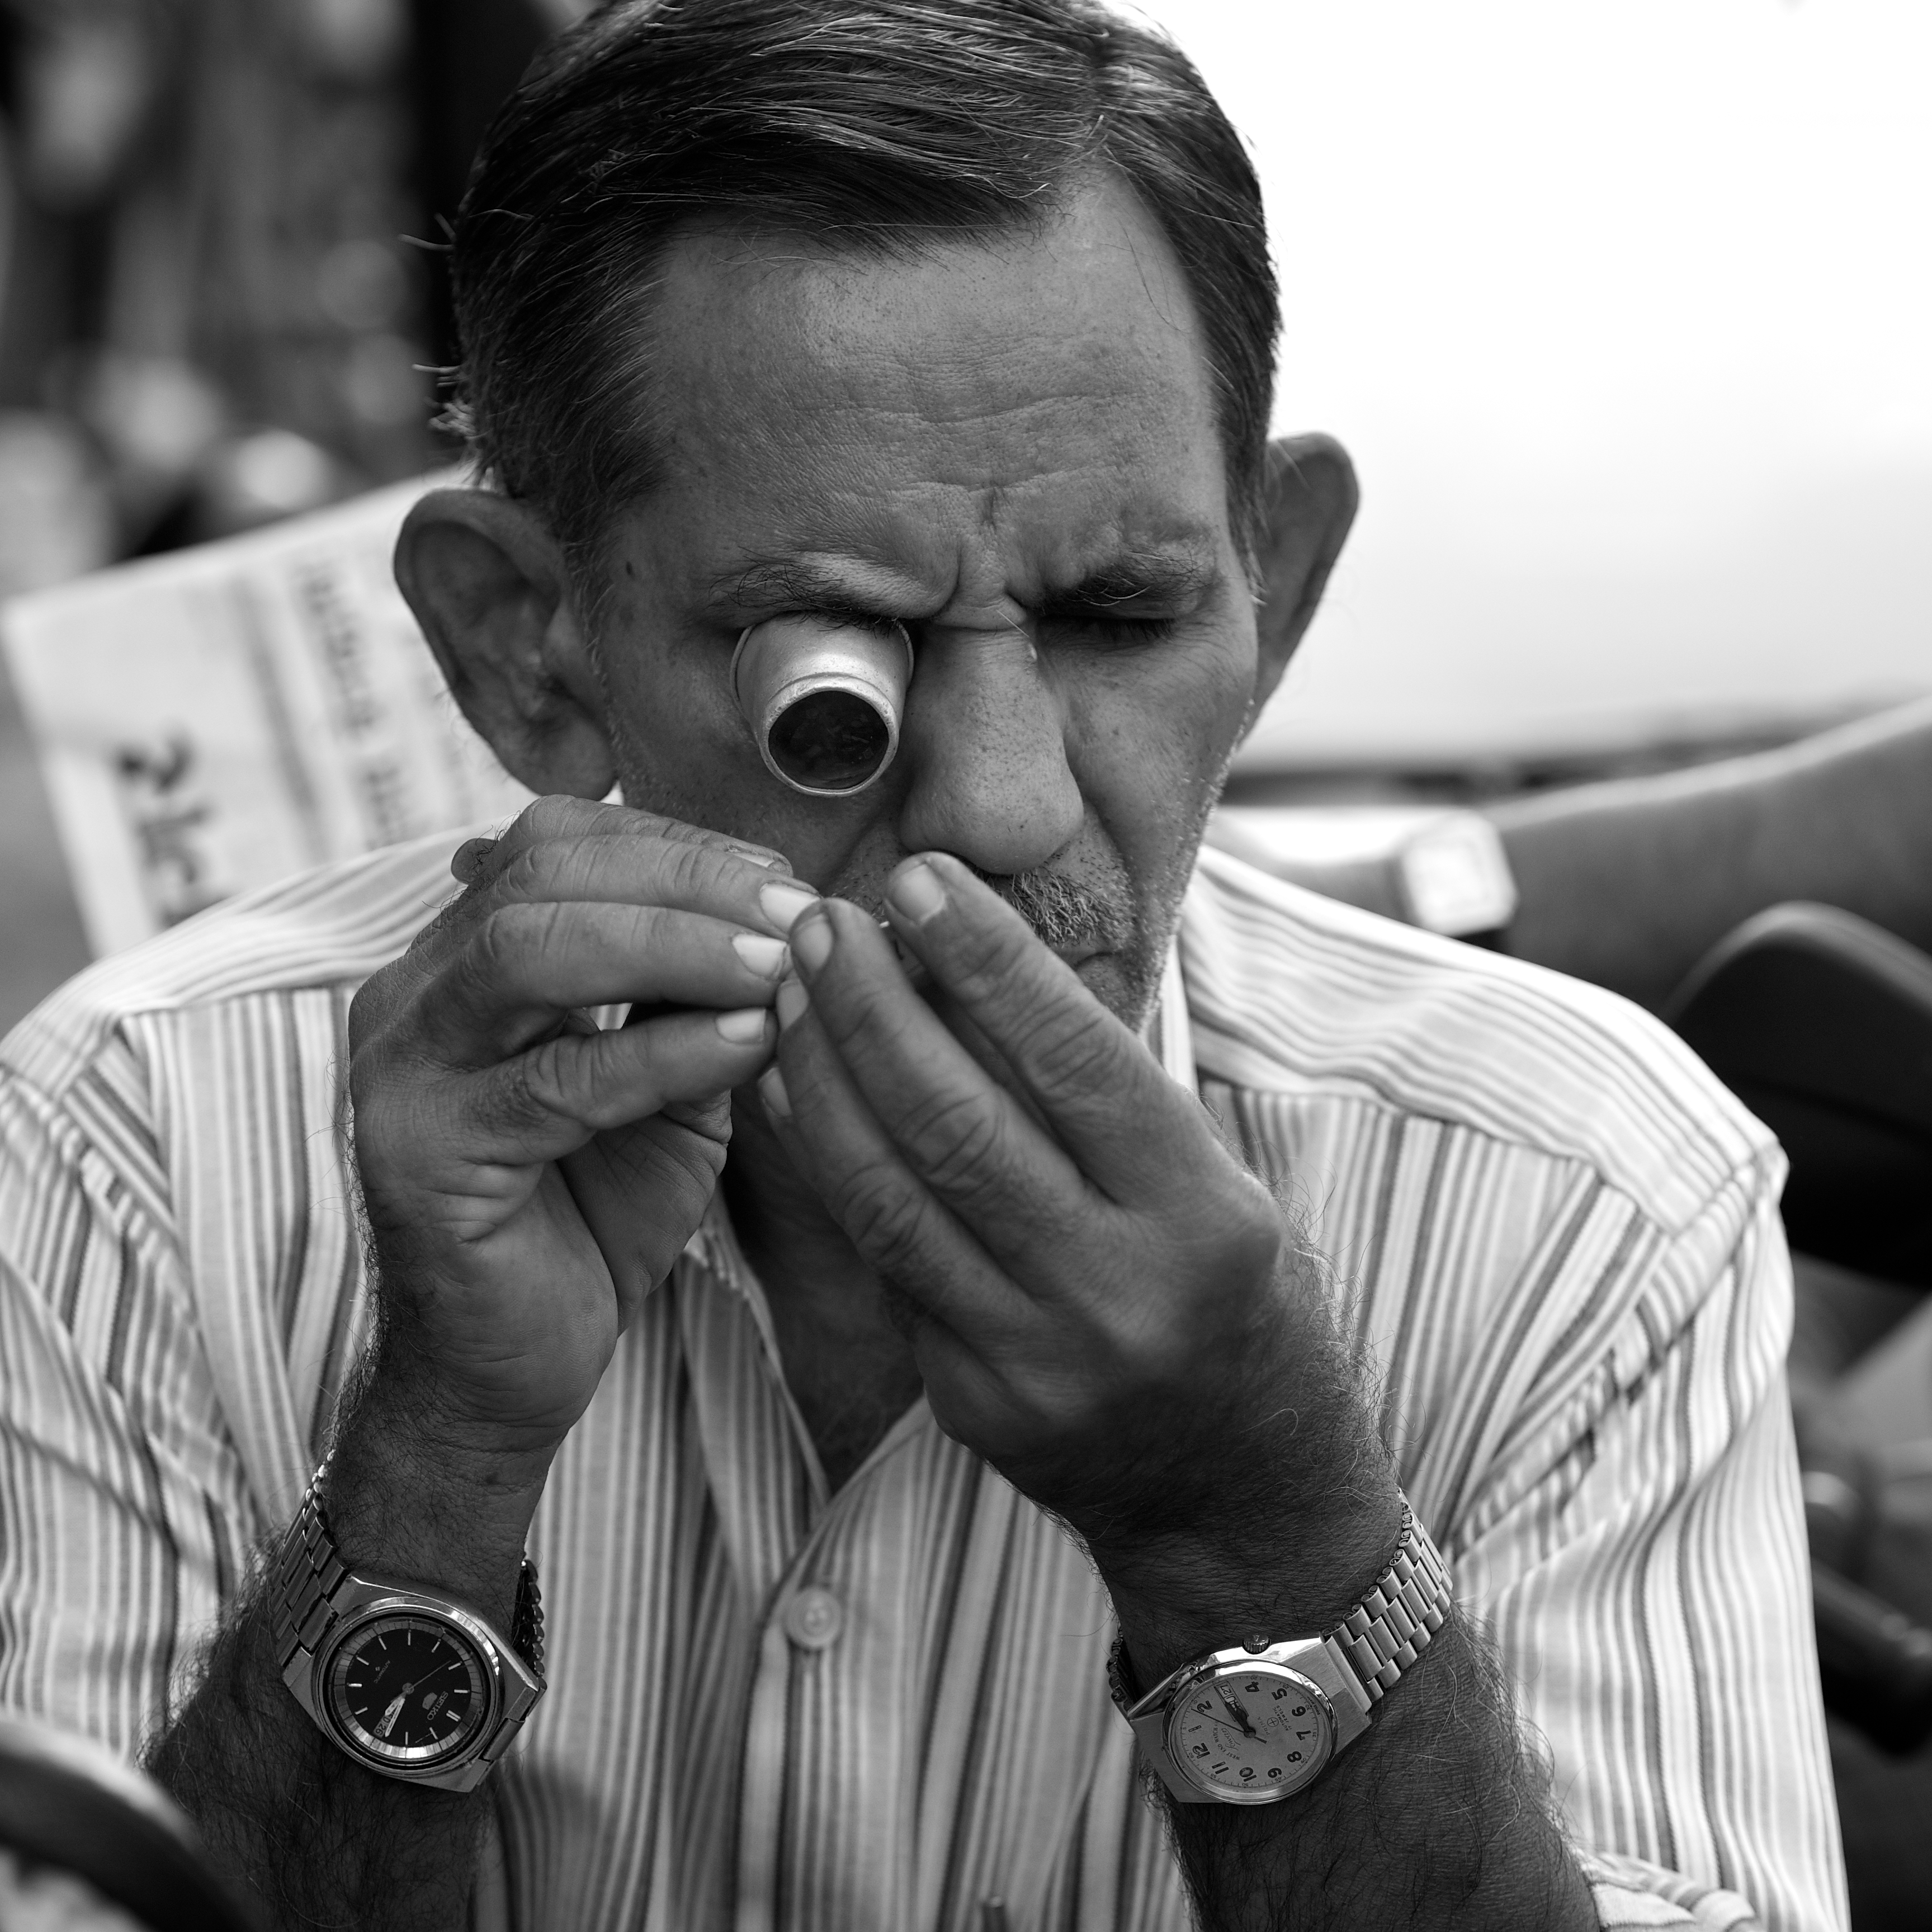
man, person, black and white, white, street, photography, ebook, male, portrait, training, black, monochrome, facial expression, streetphotography, flickr, thomas, video, glasses, olympus, photograph, omd, fuji, leica, emotion, monochrom, leuthard, hcb, thomasleuthard, monochrome photography, facial hair